1987 Football League Second Division play-off final

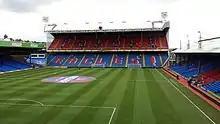
The first leg was played at Charlton's Selhurst Park "(pictured in 2015)".

The first leg of the play-off final was delayed from a scheduled Friday evening kick-off to a Saturday afternoon game to avoid traffic congestion at a supermarket local to Selhurst Park. The match was played in front of a crowd of 16,680 in damp conditions and was refereed by Roger Milford. Andy Peake's strike from outside the penalty area just flew over the Leeds crossbar before Melrose headed a cross from Walsh goalbound which was saved by Mervyn Day in the Leeds goal. The game was described in "The Guardian" by Michael Ralph as "an unending series of squabbles" in which both Charlton's Miller and Leeds' Aizlewood were booked.